Black rhinoceros

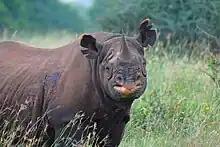
Black rhinoceros female, with a red-billed oxpecker and scratches on skin, in Nairobi National Park

Their thick-layered skin helps to protect black rhinos from thorns and sharp grasses. Their skin harbors external parasites, such as mites and ticks, which may be eaten by oxpeckers and egrets. Such behaviour was originally thought to be an example of mutualism, but recent evidence suggests that oxpeckers may be parasites instead, feeding on rhino blood. It is commonly assumed that black rhinos have poor eyesight, relying more on hearing and smell. However, studies have shown that their eyesight is comparatively good, at about the level of a rabbit. Their ears have a relatively wide rotational range to detect sounds. An excellent sense of smell alerts rhinos to the presence of predators.